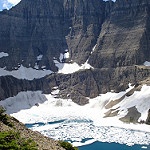
Label: glacier